Turban

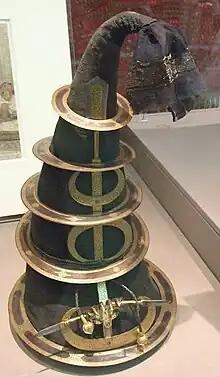
Akali turban cotton over a wicker frame, steel overlaid with gold. Lahore Mid-19th century, "A tall conical turban provided convenient transportation for a number of sharp steel chakrams – edged weapons hurled to lethal effect by the practised hand of the Akalis."

The Sikh turban, known mainly as the "dastar" but also the "dumalla", is used to show others that they represent the embodiment of Sikh teachings, the love of the Guru and dogma to do good deeds. The Gurus ensured that both men and women are able to wear a turban, which shows another action of equality. Other Purposes of the turban include protecting Sikhs' long unshorn hair and keeping it clean.